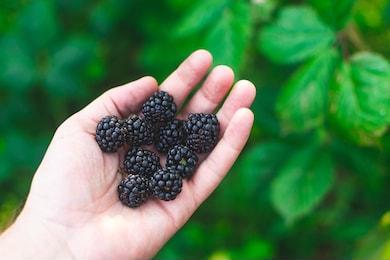
Label: others